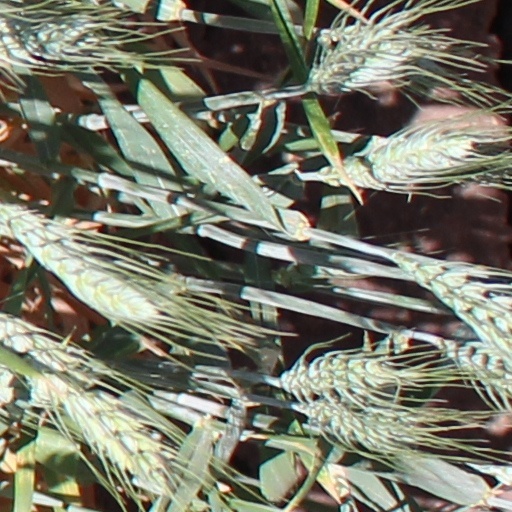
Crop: wheat